Early buildings of Wuhan University

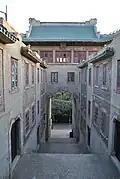
Dormitory round arch

The design of Kaiers follows the requirements of the Building Equipment Committee of "practical, solid, economical, beautiful, and traditional Chinese appearance", runs through the idea of "axial symmetry, orderly main and subordinate, central hall, and high buildings in the four corners" of traditional Chinese architecture, adopts the method of "taking the momentum from afar and the quality from near", has a deep understanding of the environment, and cleverly uses the terrain. It adopts the advantages of Chinese and Western architectural forms, combines the beauty of classical and modern architecture, and pioneered the architectural style at that time. According to the topography of Luojia Mountain and the development requirements of modern higher education, the overall planning of the campus has distinct characteristics. The campus buildings adopt a scattered and radial layout according to their respective functions, and follow the aesthetic principles of traditional Chinese architecture. The building groups change in an orderly manner due to the terrain of the mountain. The entire campus has strict fragments in the free pattern, forming a rich and diverse group. These building groups form counterpoints and scenes with each other, and they are viewed from all sides, which maximizes the level of environmental space. Appreciating the campus buildings of Luojia Mountain is not "looking", but "wandering", with different scenery and endless charm. A large number of new structures, new materials and new technologies, which were still in the exploration stage in the Western architectural community at that time, were successfully used in the design and construction of Wuhan University's early buildings, and influenced later Chinese buildings, marking a milestone in the history of China's architectural development.